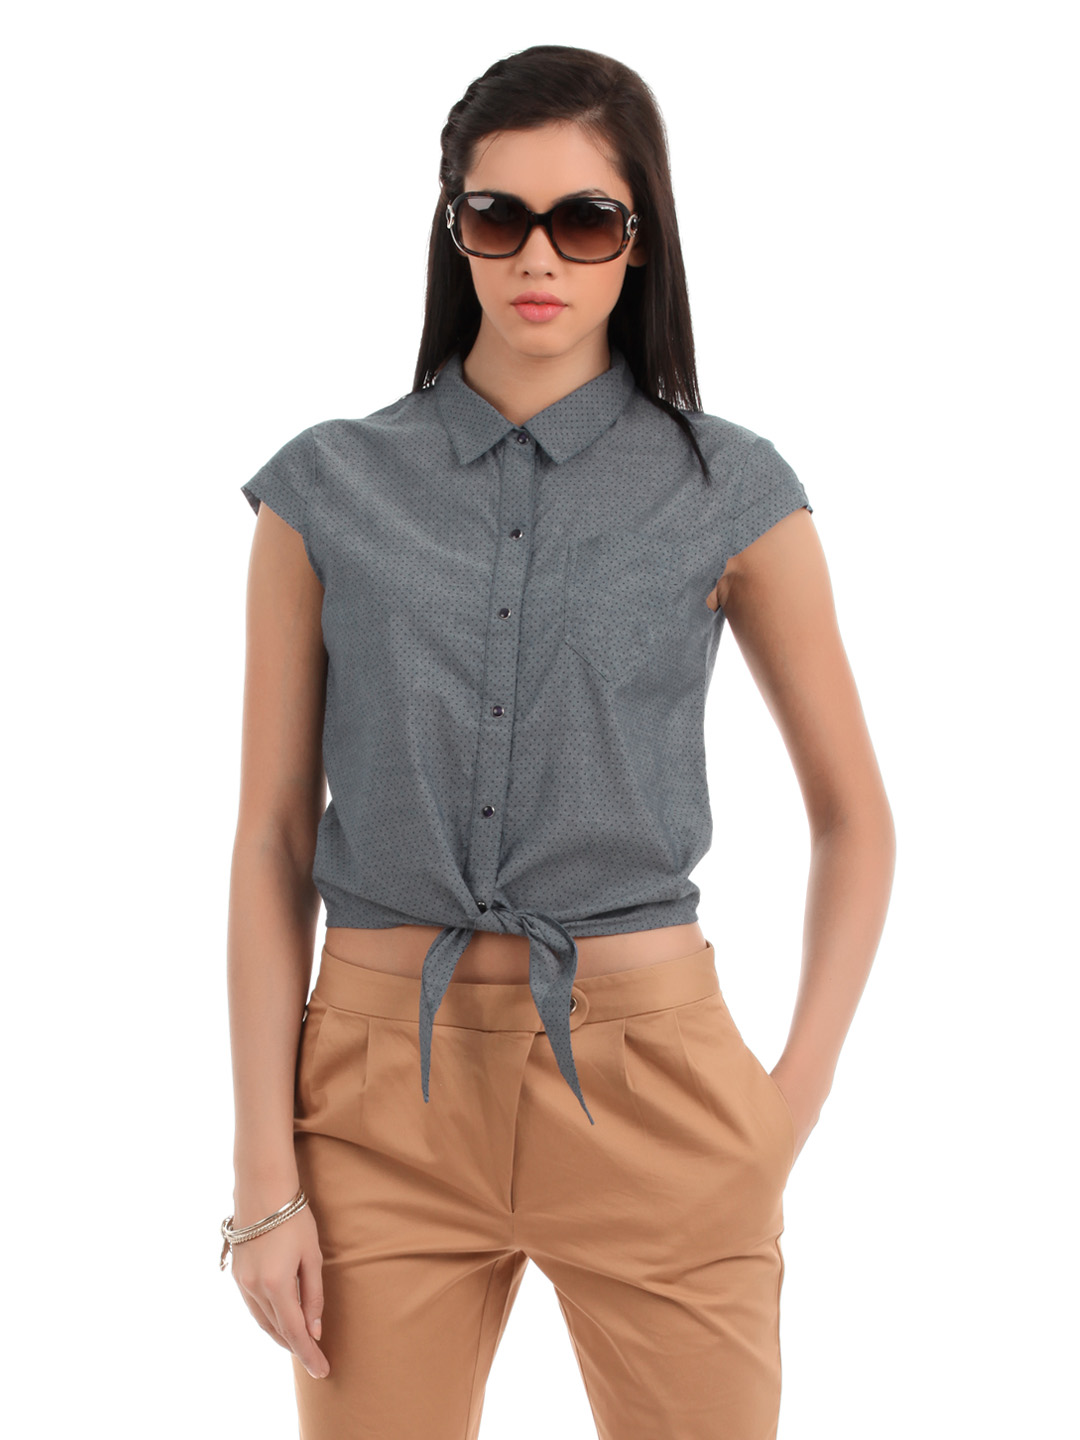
Elle Women Grey Retro Top
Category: Apparel / Topwear / Shirts
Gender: Women
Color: Grey
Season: Summer 2012
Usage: Casual